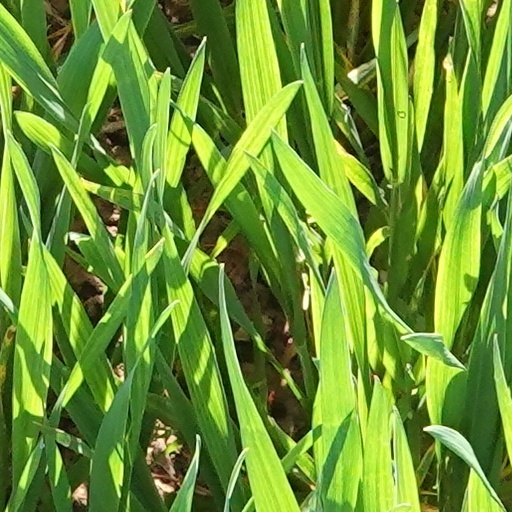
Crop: wheat